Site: brandenburg
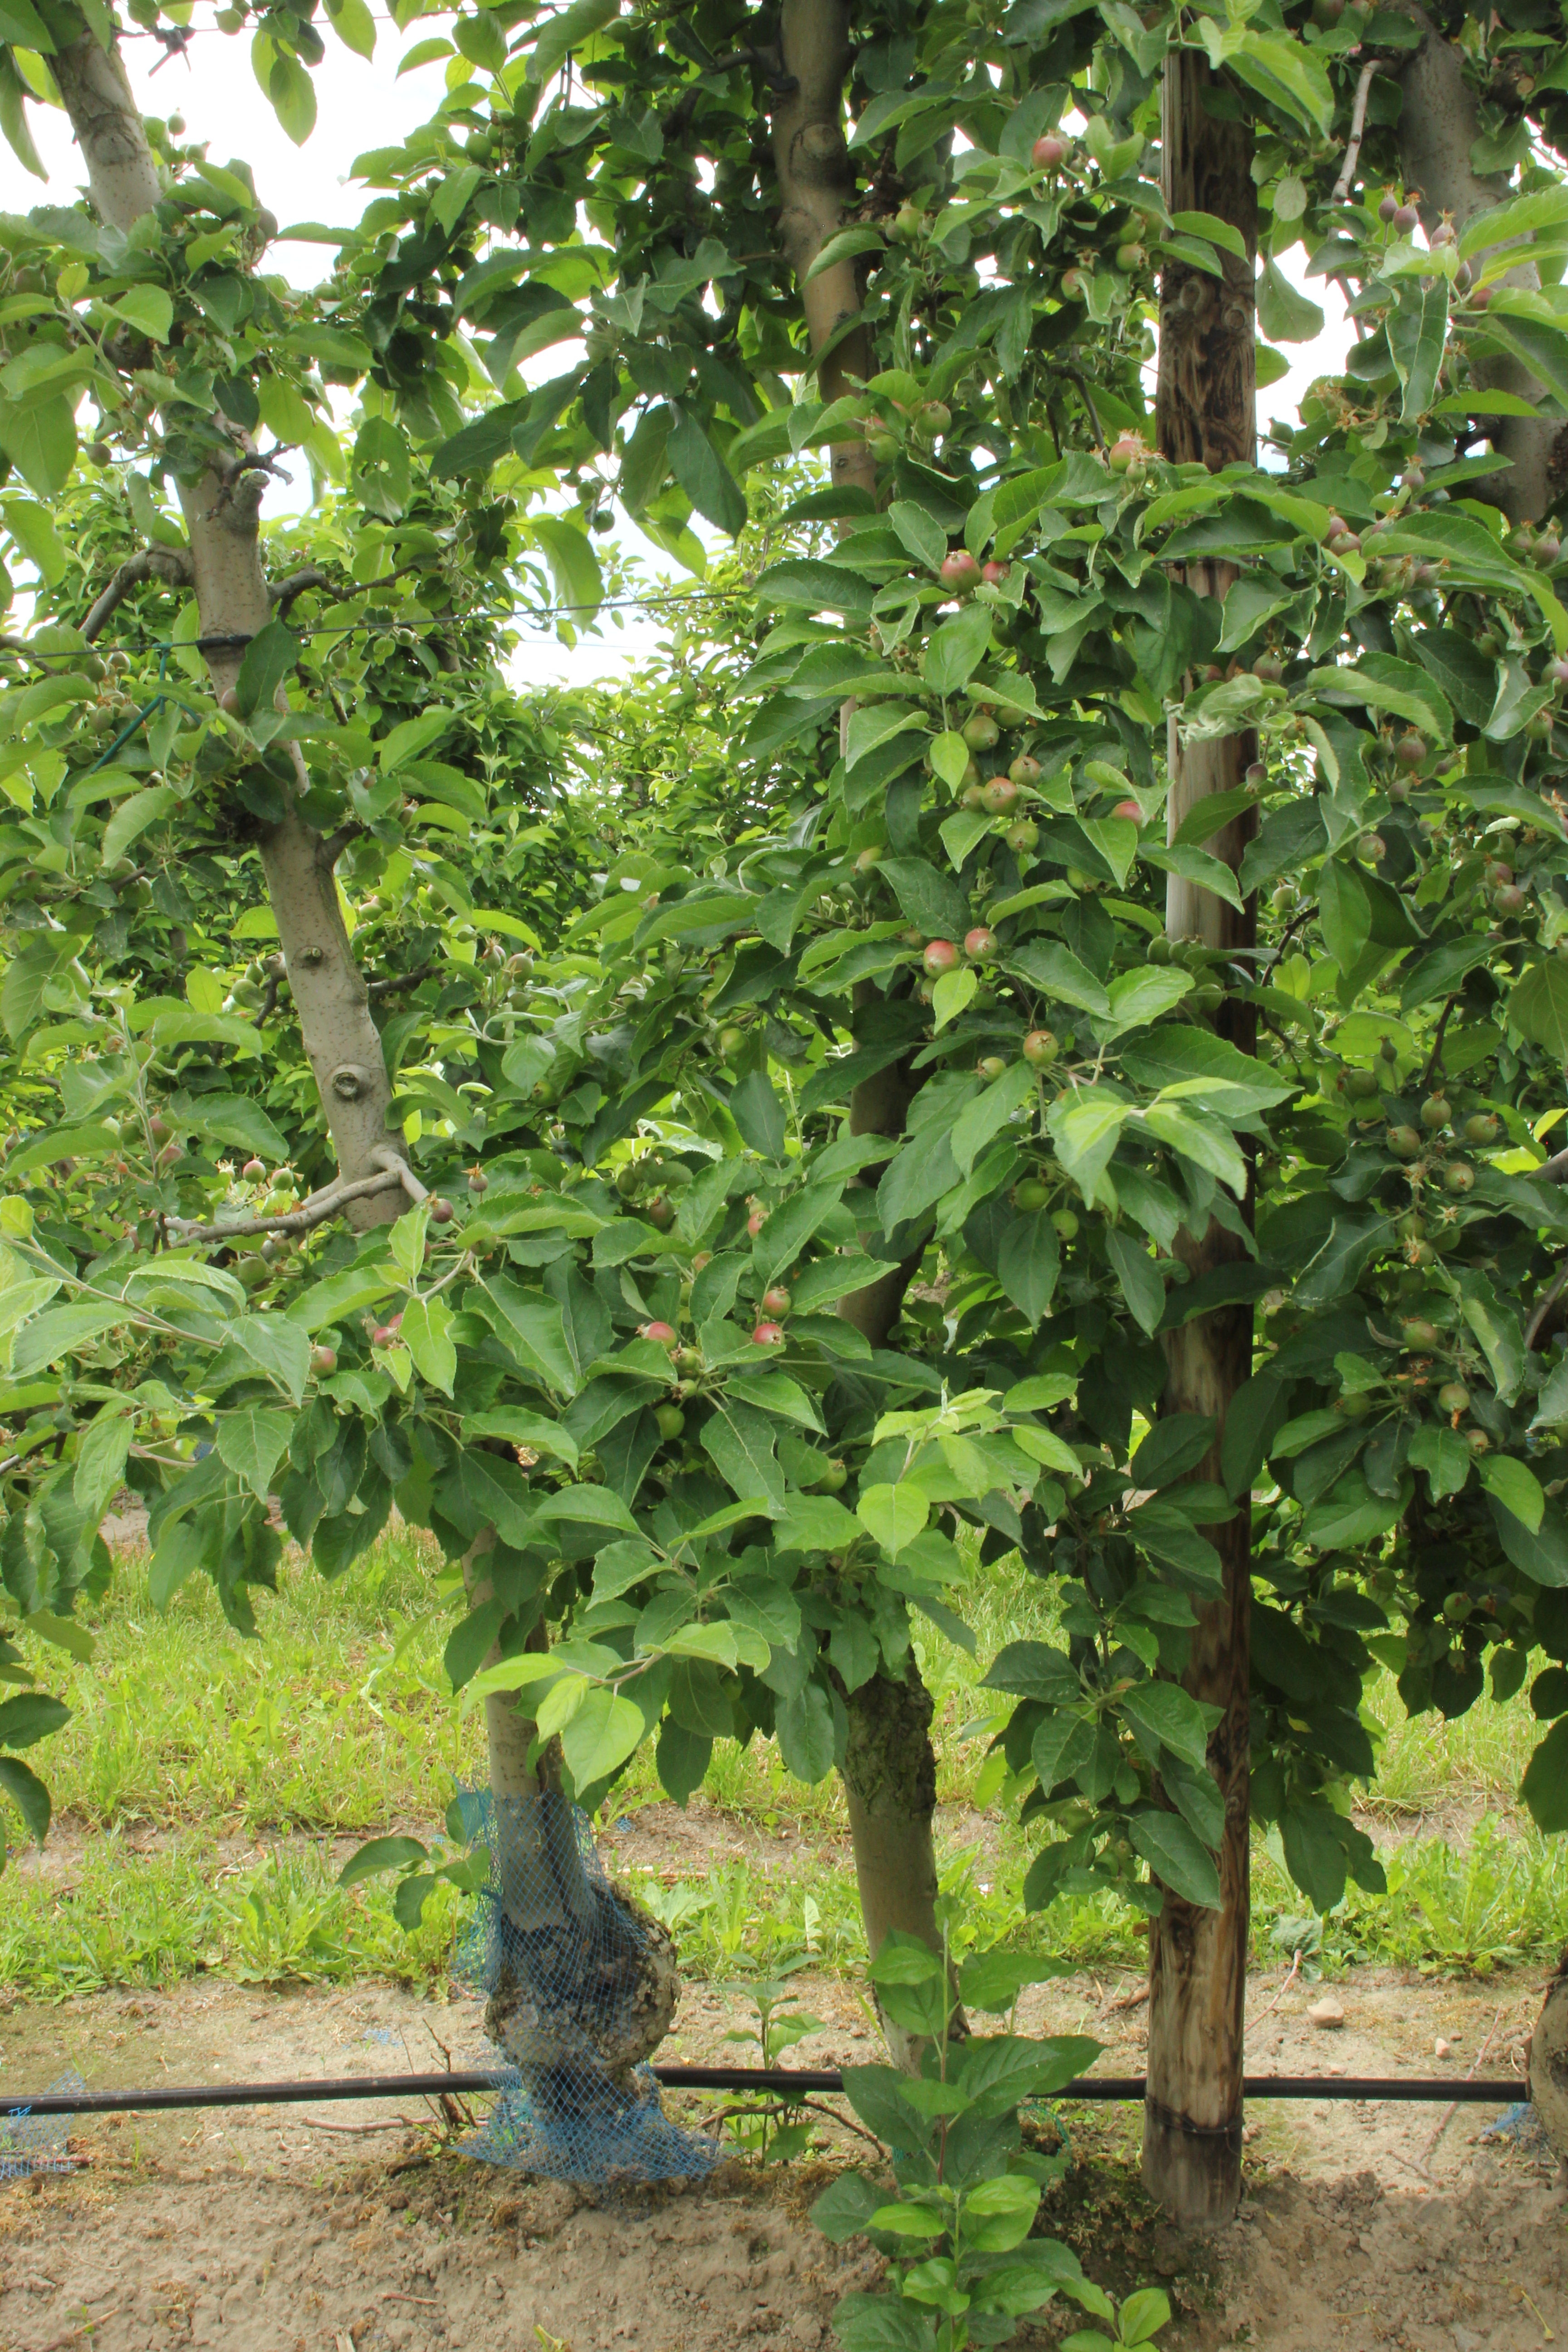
Growth stage (BBCH 72): Development of fruit